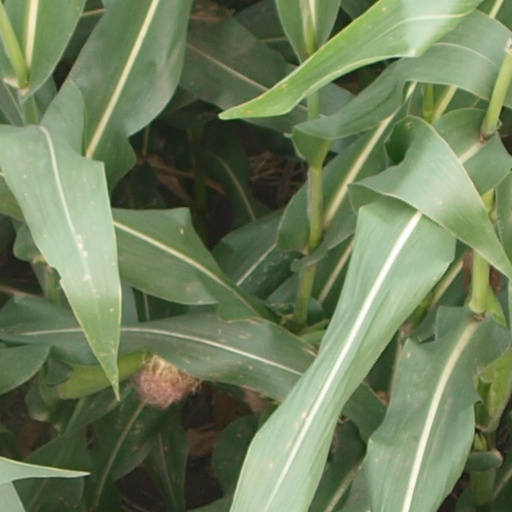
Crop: maize; corn